Au Revoir, UFO

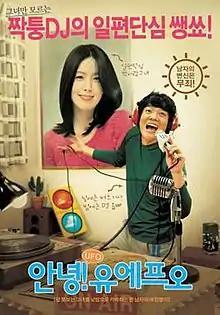
Film poster

Sang-hyeon is a bus driver who lives out his daydreams by recording his own "radio shows" for the people who ride his bus. He falls in love with Kyeong-woo, a blind woman who has moved into his neighborhood, but pretends to be someone else.